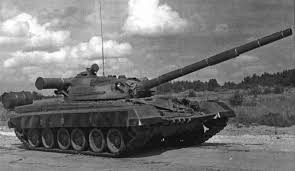
Label: Tank